Catholic Church in Lithuania

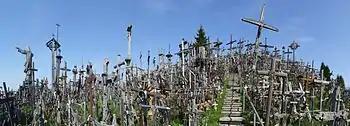
Close view of the Hill of Crosses near Šiauliai

After the uprisings of 1831 and 1863, the tsar's repression against the Catholic Church intensified, and monasteries were closed en masse. These monasteries were previously very involved in religious and cultural activities throughout the former Lithuanian lands and were responsible for many schools, libraries, and charity institutions. During the years of Russian rule, a struggle began within the Catholic Church for the rights of faith and Lithuanian national identity, which were persistently defended by Bishop of Samogitia Motiejus Valančius. Valančius spread faith, sobriety, and literacy among Lithuanians.